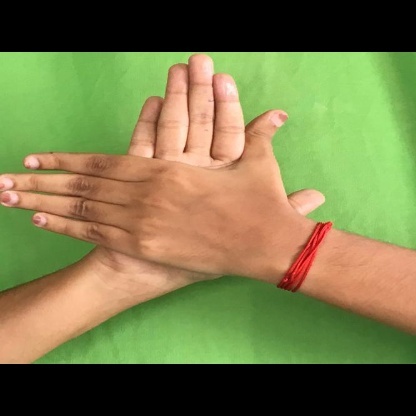
Mudra: Chakra